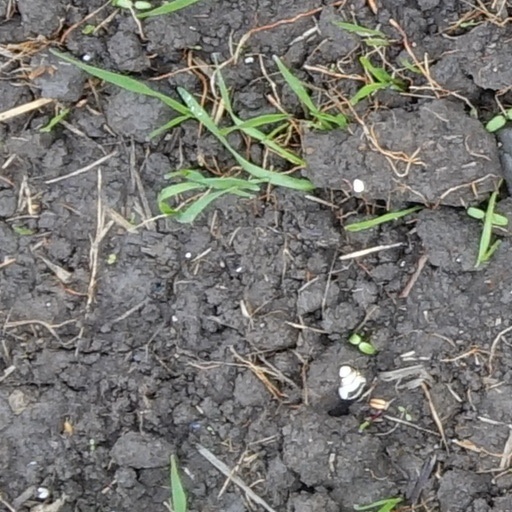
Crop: wheat